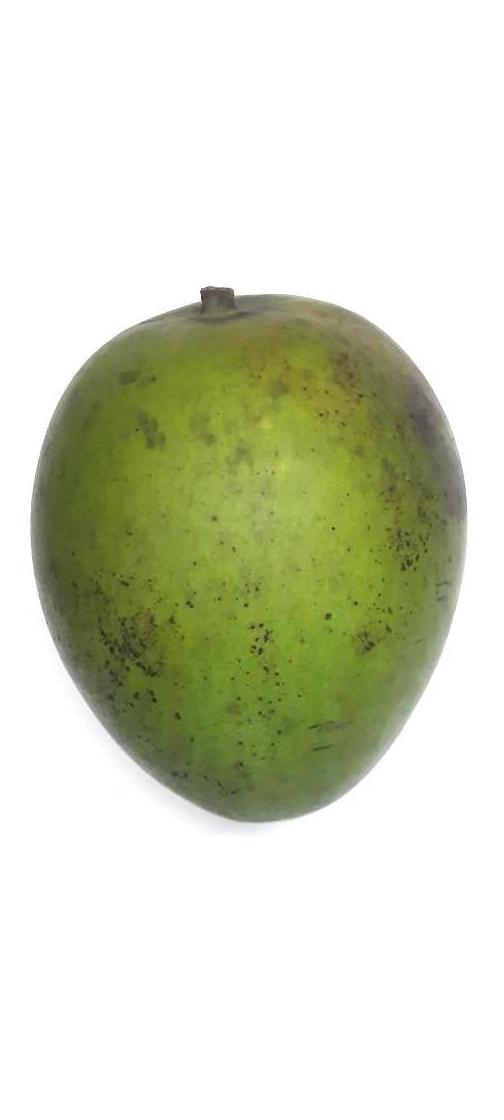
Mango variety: Harivanga